2007 AT&T 250

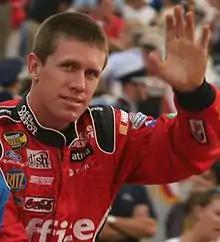
Edwards, with close cropped hair, waves while wearing his red, sponsor-filled racing suit.

The driver change also attracted criticism from ESPN journalist Terry Blount, who called it "a Busch-league move", writing: "As if we don't have enough Cup dominance in the Busch Series, now they're replacing Busch drivers after a race starts." He continued, "Almirola was furious. Good for him. He should be furious. If a driver isn't angry about getting pulled from the car in the middle of a race, then he needs to take up another profession."